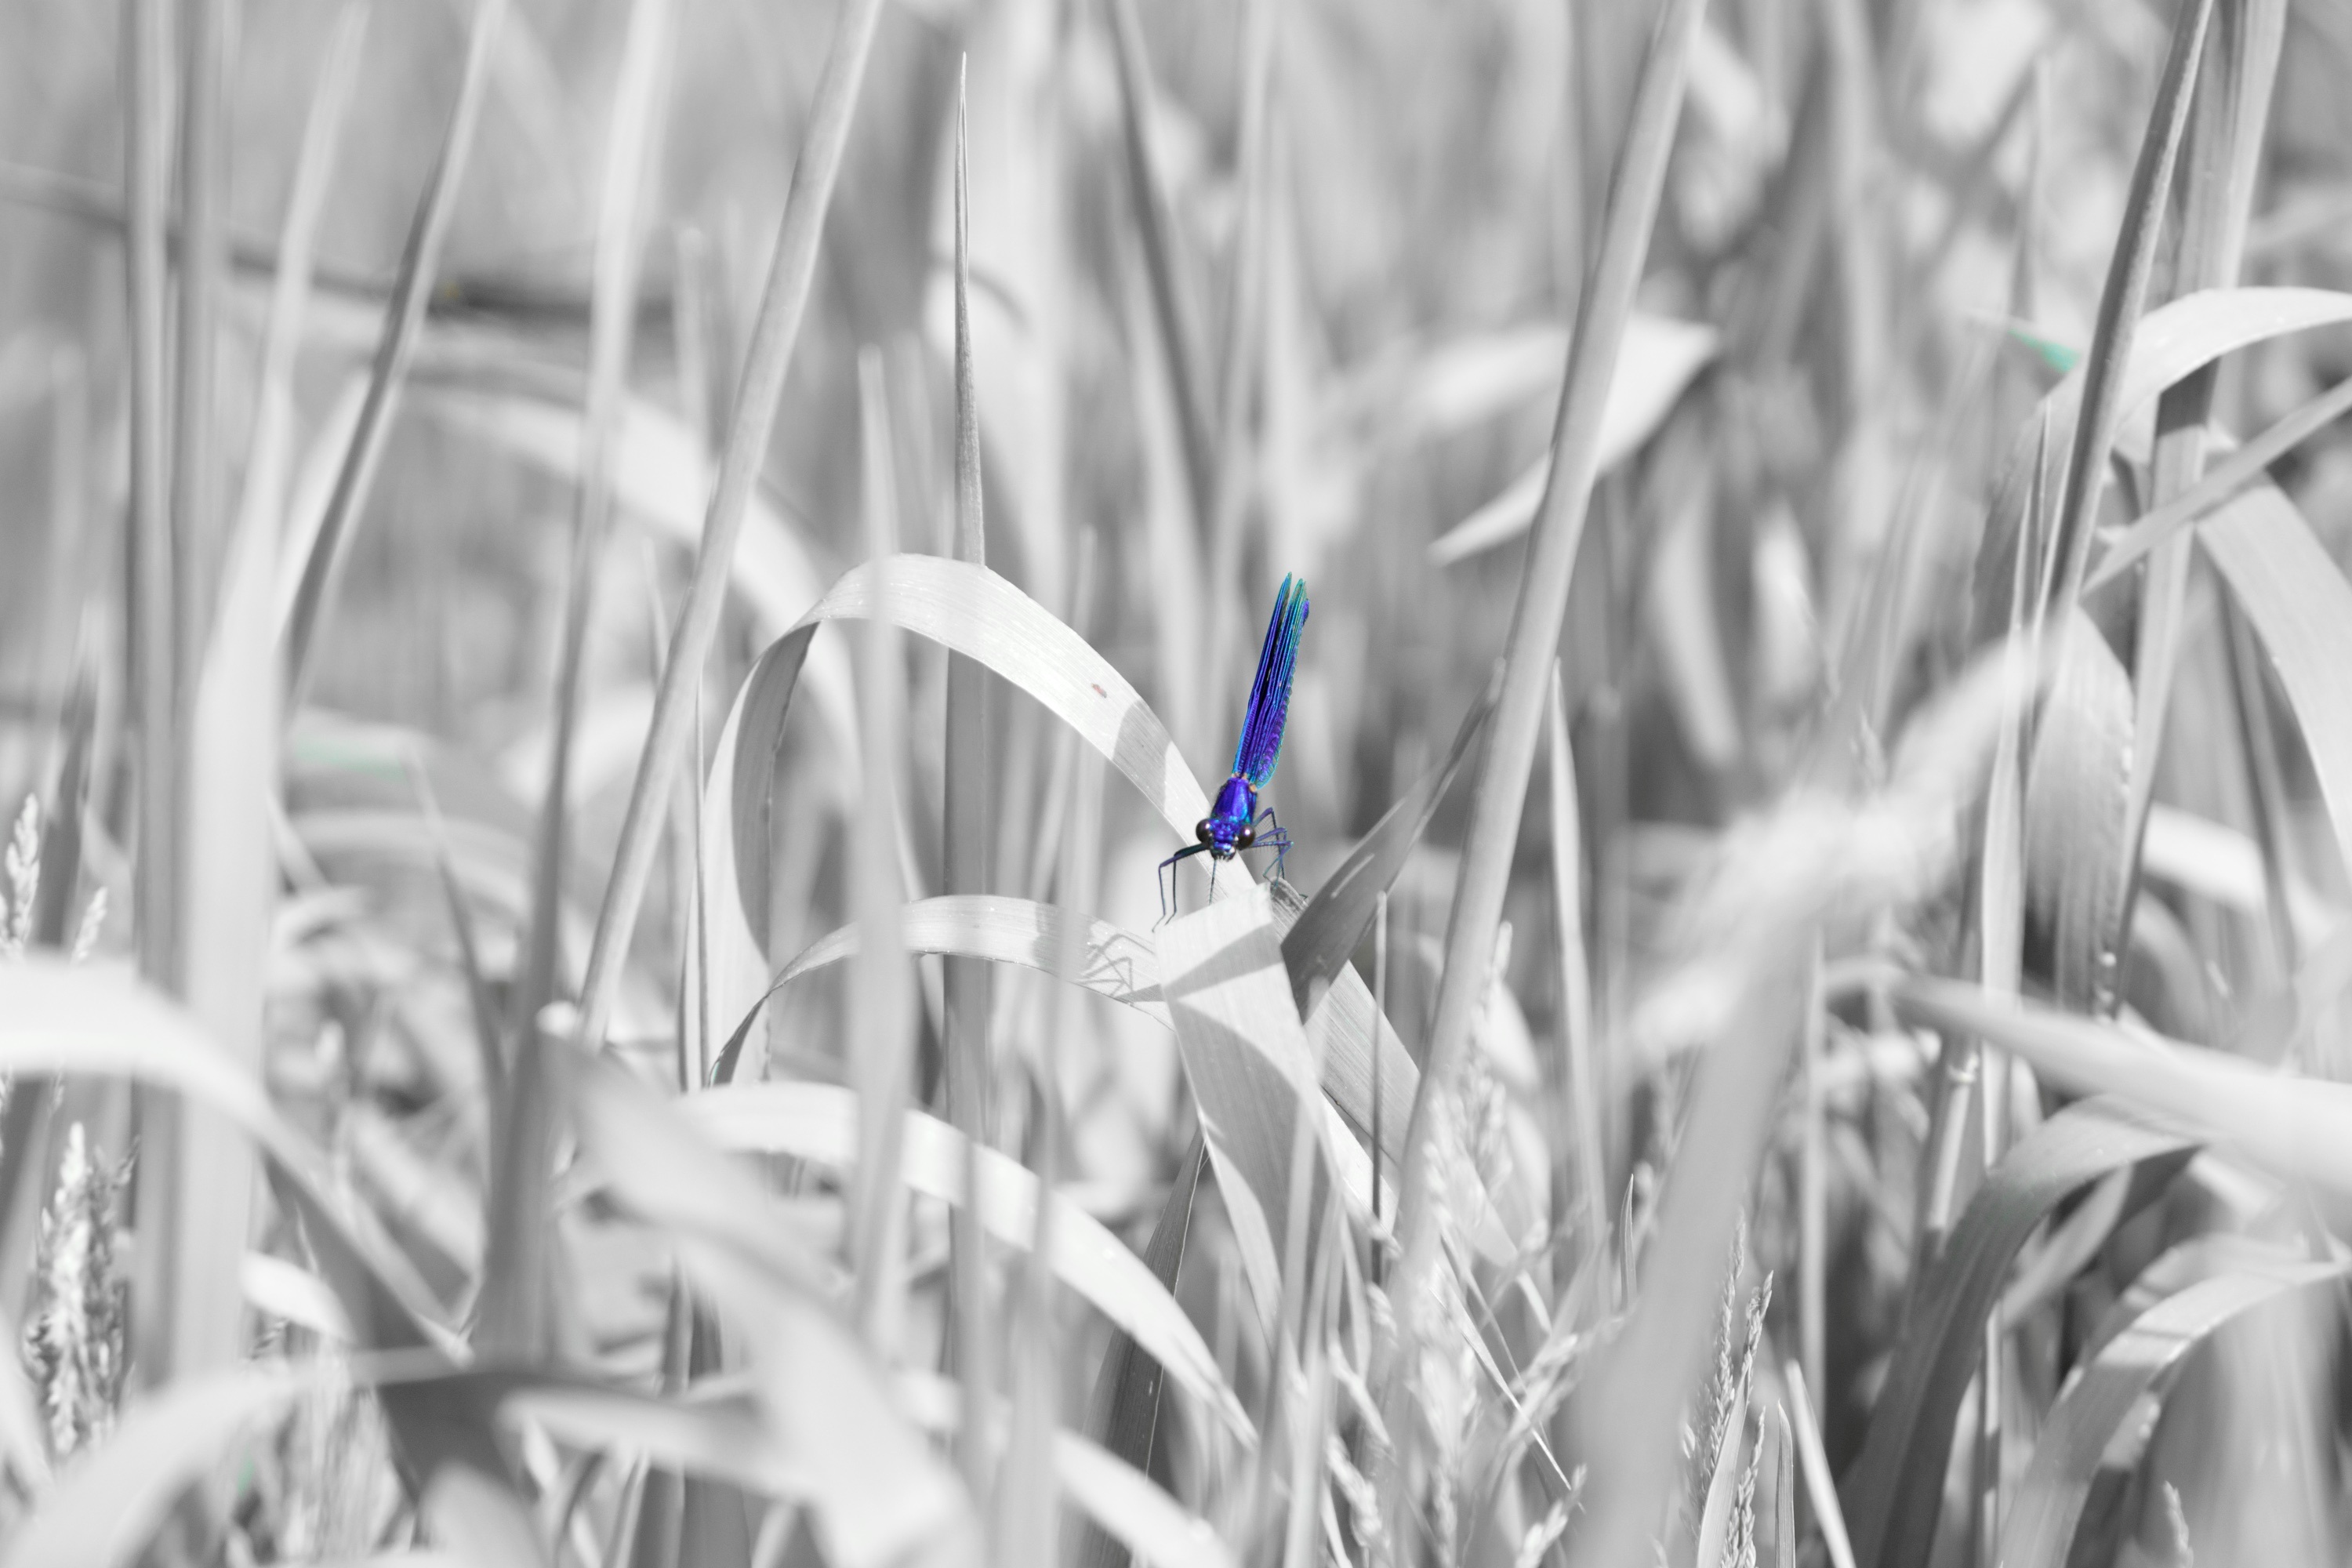
nature, grass, branch, winter, bird, wing, black and white, white, photography, sunlight, leaf, flower, spring, blue, monochrome, close up, dragonfly, macro photography, monochrome photography, grass family, perching bird